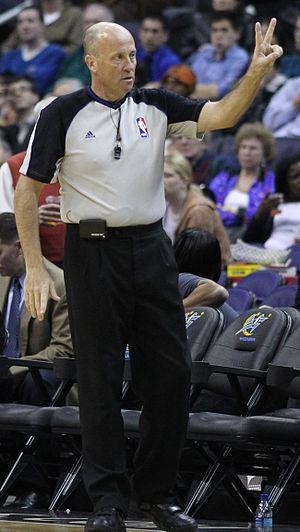
Un arbitre sportif est une personne chargée de la direction du déroulement d'une épreuve sportive et du respect des règlements établis par les instances organisatrices. Elle se doit d'être impartiale et est investie d'une autorité par sa fédération de rattachement.